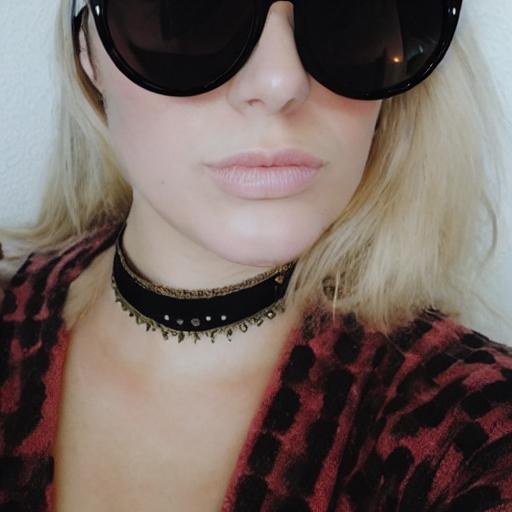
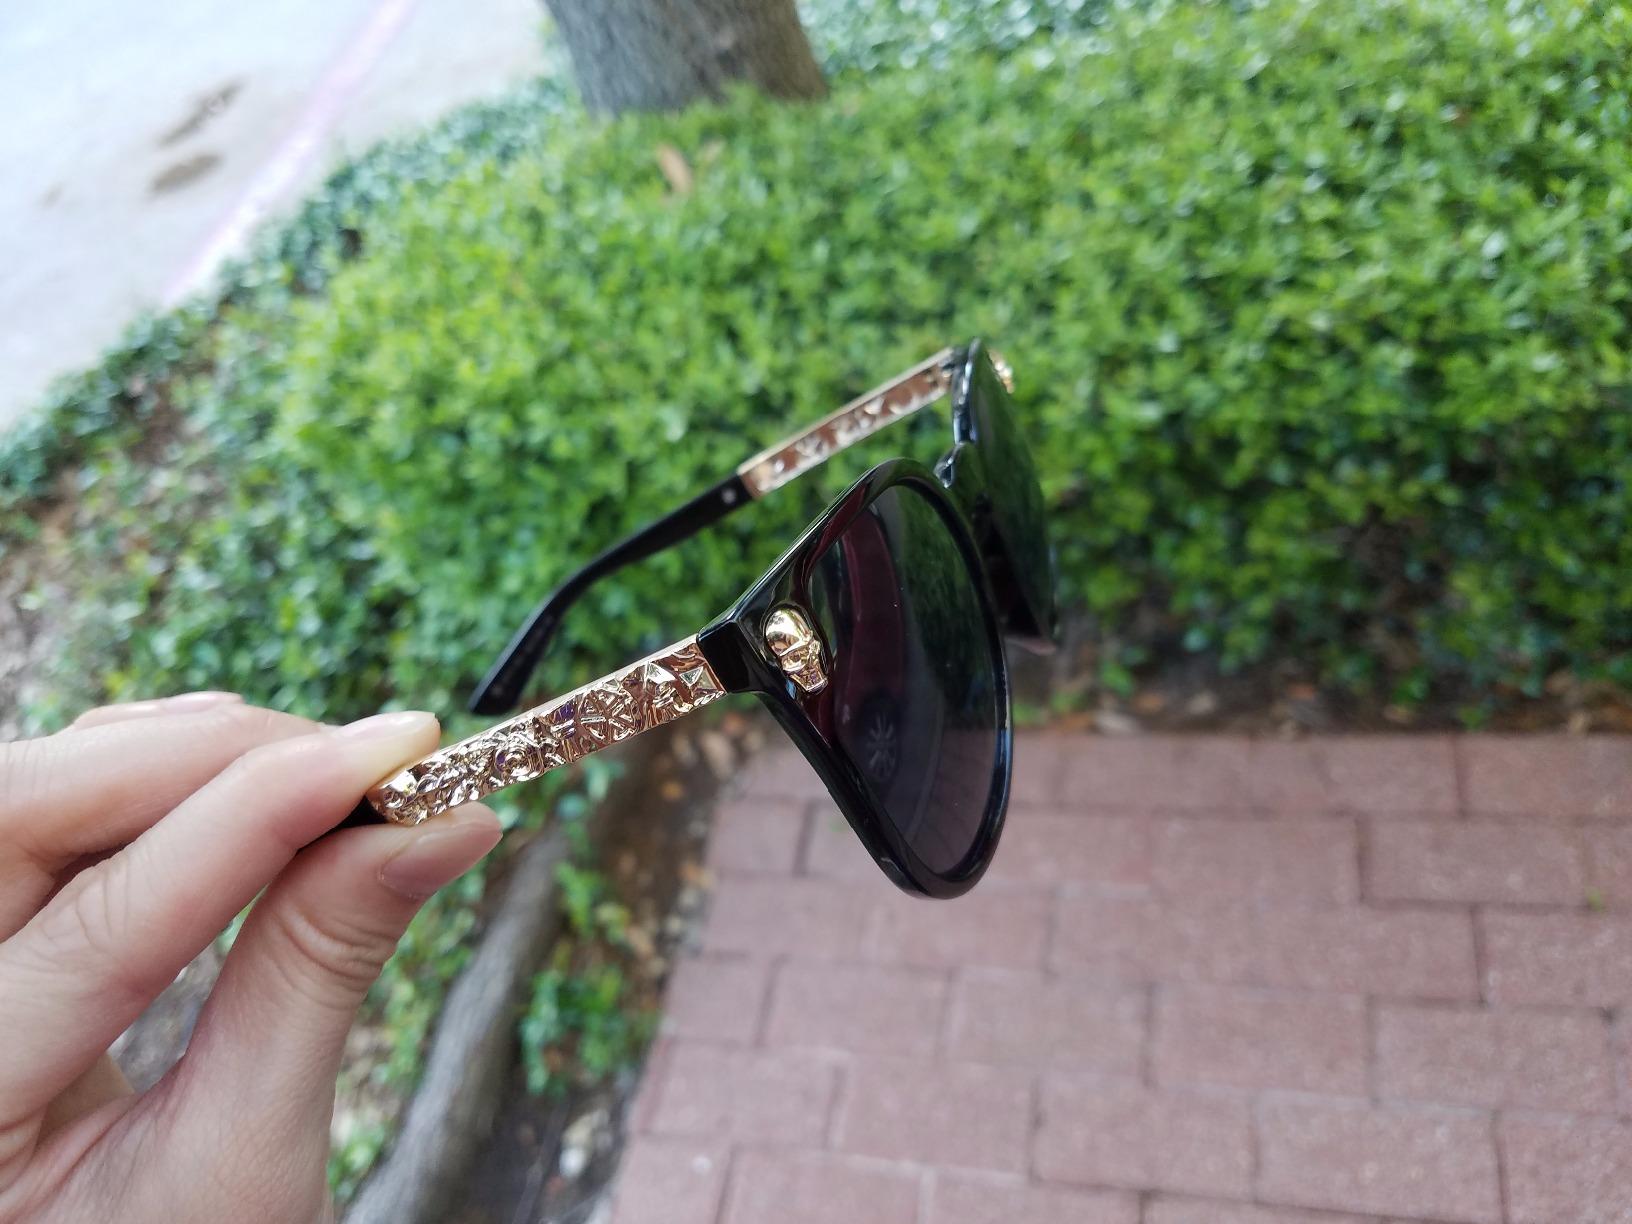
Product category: accessories_sunglasses
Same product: no